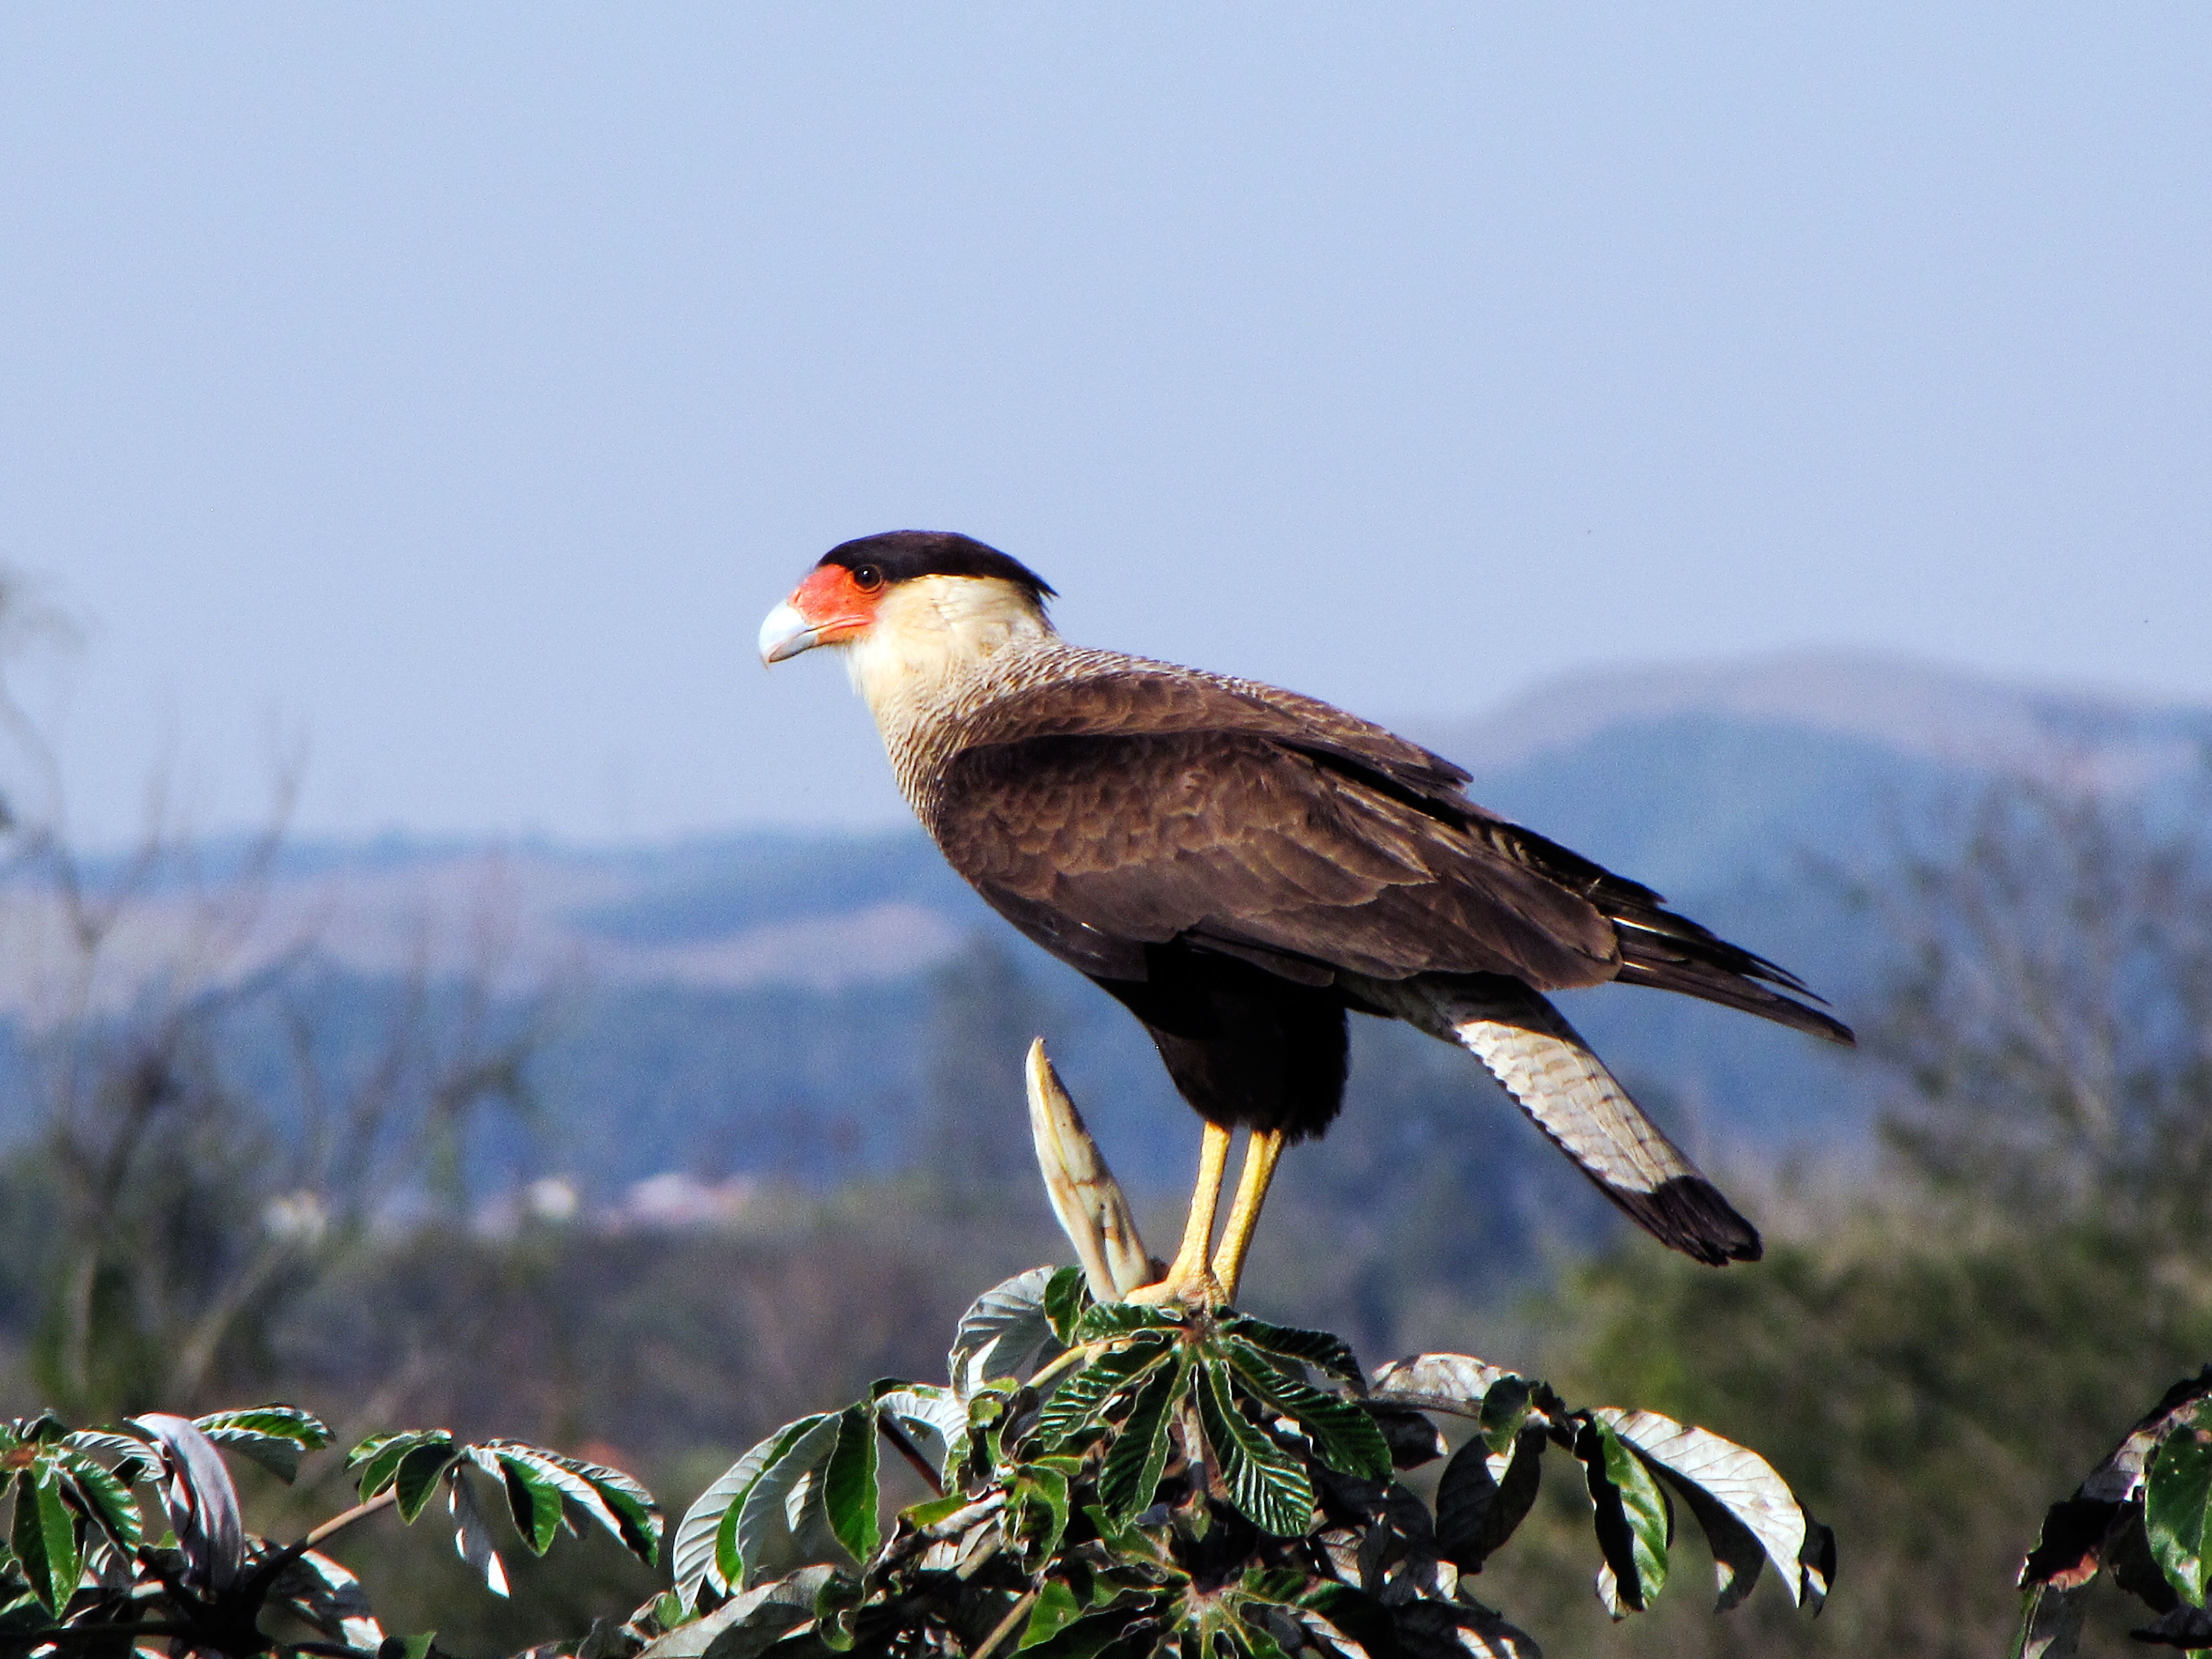
nature, bird, wildlife, beak, hawk, avian, fauna, raptor, treetop, vertebrate, crested, perched